Jimmy Durante

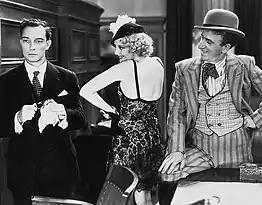
Buster Keaton, Thelma Todd, and Durante in "Speak Easily" (1932)

During the early 1930s, Durante alternated between Hollywood and Broadway. Outstanding among his early motion pictures was "The Phantom President" (1932), starring George M. Cohan, with Durante as his gregarious pal. Durante then replaced Cliff Edwards as the comic foil in the Metro-Goldwyn-Mayer (MGM) and Buster Keaton comedies: "Speak Easily" (1932), "The Passionate Plumber" (1932), and "What! No Beer?" (1933). Although his style of fast-talking comedy did not always mesh smoothly with the mimed visuals of Keaton, their series proved successful enough and might have continued, but Keaton was experiencing personal problems, including loss of control over his movies, alcohol abuse, and a messy divorce, so MGM fired Keaton and kept Durante. MGM gave Durante leads in moderately budgeted comedies like "Meet the Baron" (1933) and "Hollywood Party" (1934), but he could not carry an entire feature film; he was more effective as somebody's sidekick, and MGM released him in 1934.